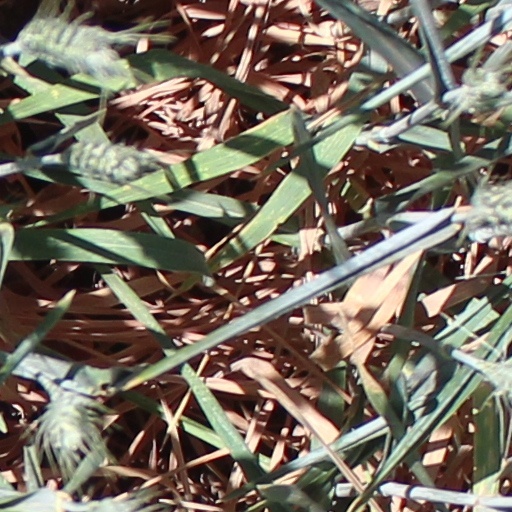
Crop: wheat